Ana Claudia Arias

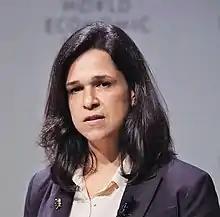
Arias at the World Economic Forum in 2015

Ana Claudia Arias (born 1973) is a Brazilian American physicist who is a professor of Electrical Engineering and Computer Sciences at the University of California, Berkeley. Her research considers printed electronic materials and their application in flexible electronics and wearable medical devices.